Buddhism in Vietnam

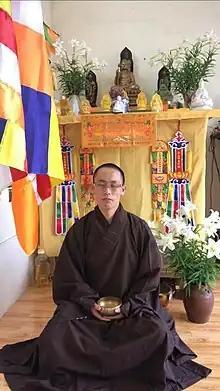
A young Buddhist monk in Vietnam

In May 1963, in the central city of Huế, where Diệm's elder brother Ngô Đình Thục was the archbishop, Buddhists were prohibited from displaying Buddhist flags during Vesak celebrations. Yet few days earlier, Catholics were allowed to fly religious flags at a celebration in honour of the newly seated archbishop. This led to widespread protest against the government; troops were sent in, and nine civilians were killed in the confrontations. This led to mass rallies against Diệm's government, termed as the Buddhist crisis. The conflicts culminated in Thích Quảng Đức's self-immolation by lighting himself on fire in protest of the persecution of Buddhists. President Diệm's younger brother Ngô Đình Nhu favored strong-armed tactics, and Army of the Republic of Vietnam Special Forces engaged in the Xá Lợi Pagoda raids, killing estimated hundreds. Dismayed by the public outrage, the U.S. government withdrew support for the regime. President Diệm was deposed and killed in the 1963 coup.